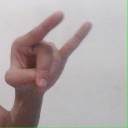
अक्षर: च